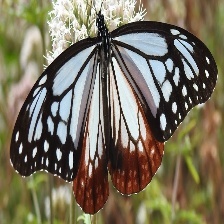
Species: CHESTNUT